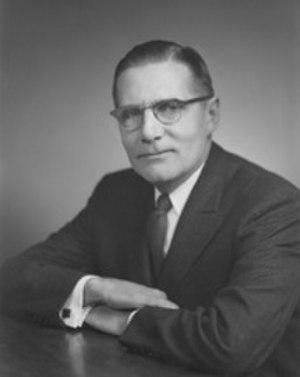
Les représentants du Vermont sont les membres de la Chambre des représentants des États-Unis élus pour le Vermont.
Depuis l'indépendance des États-Unis, l'État du Vermont élit deux sénateurs, membres du Sénat fédéral.